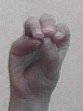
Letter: ha